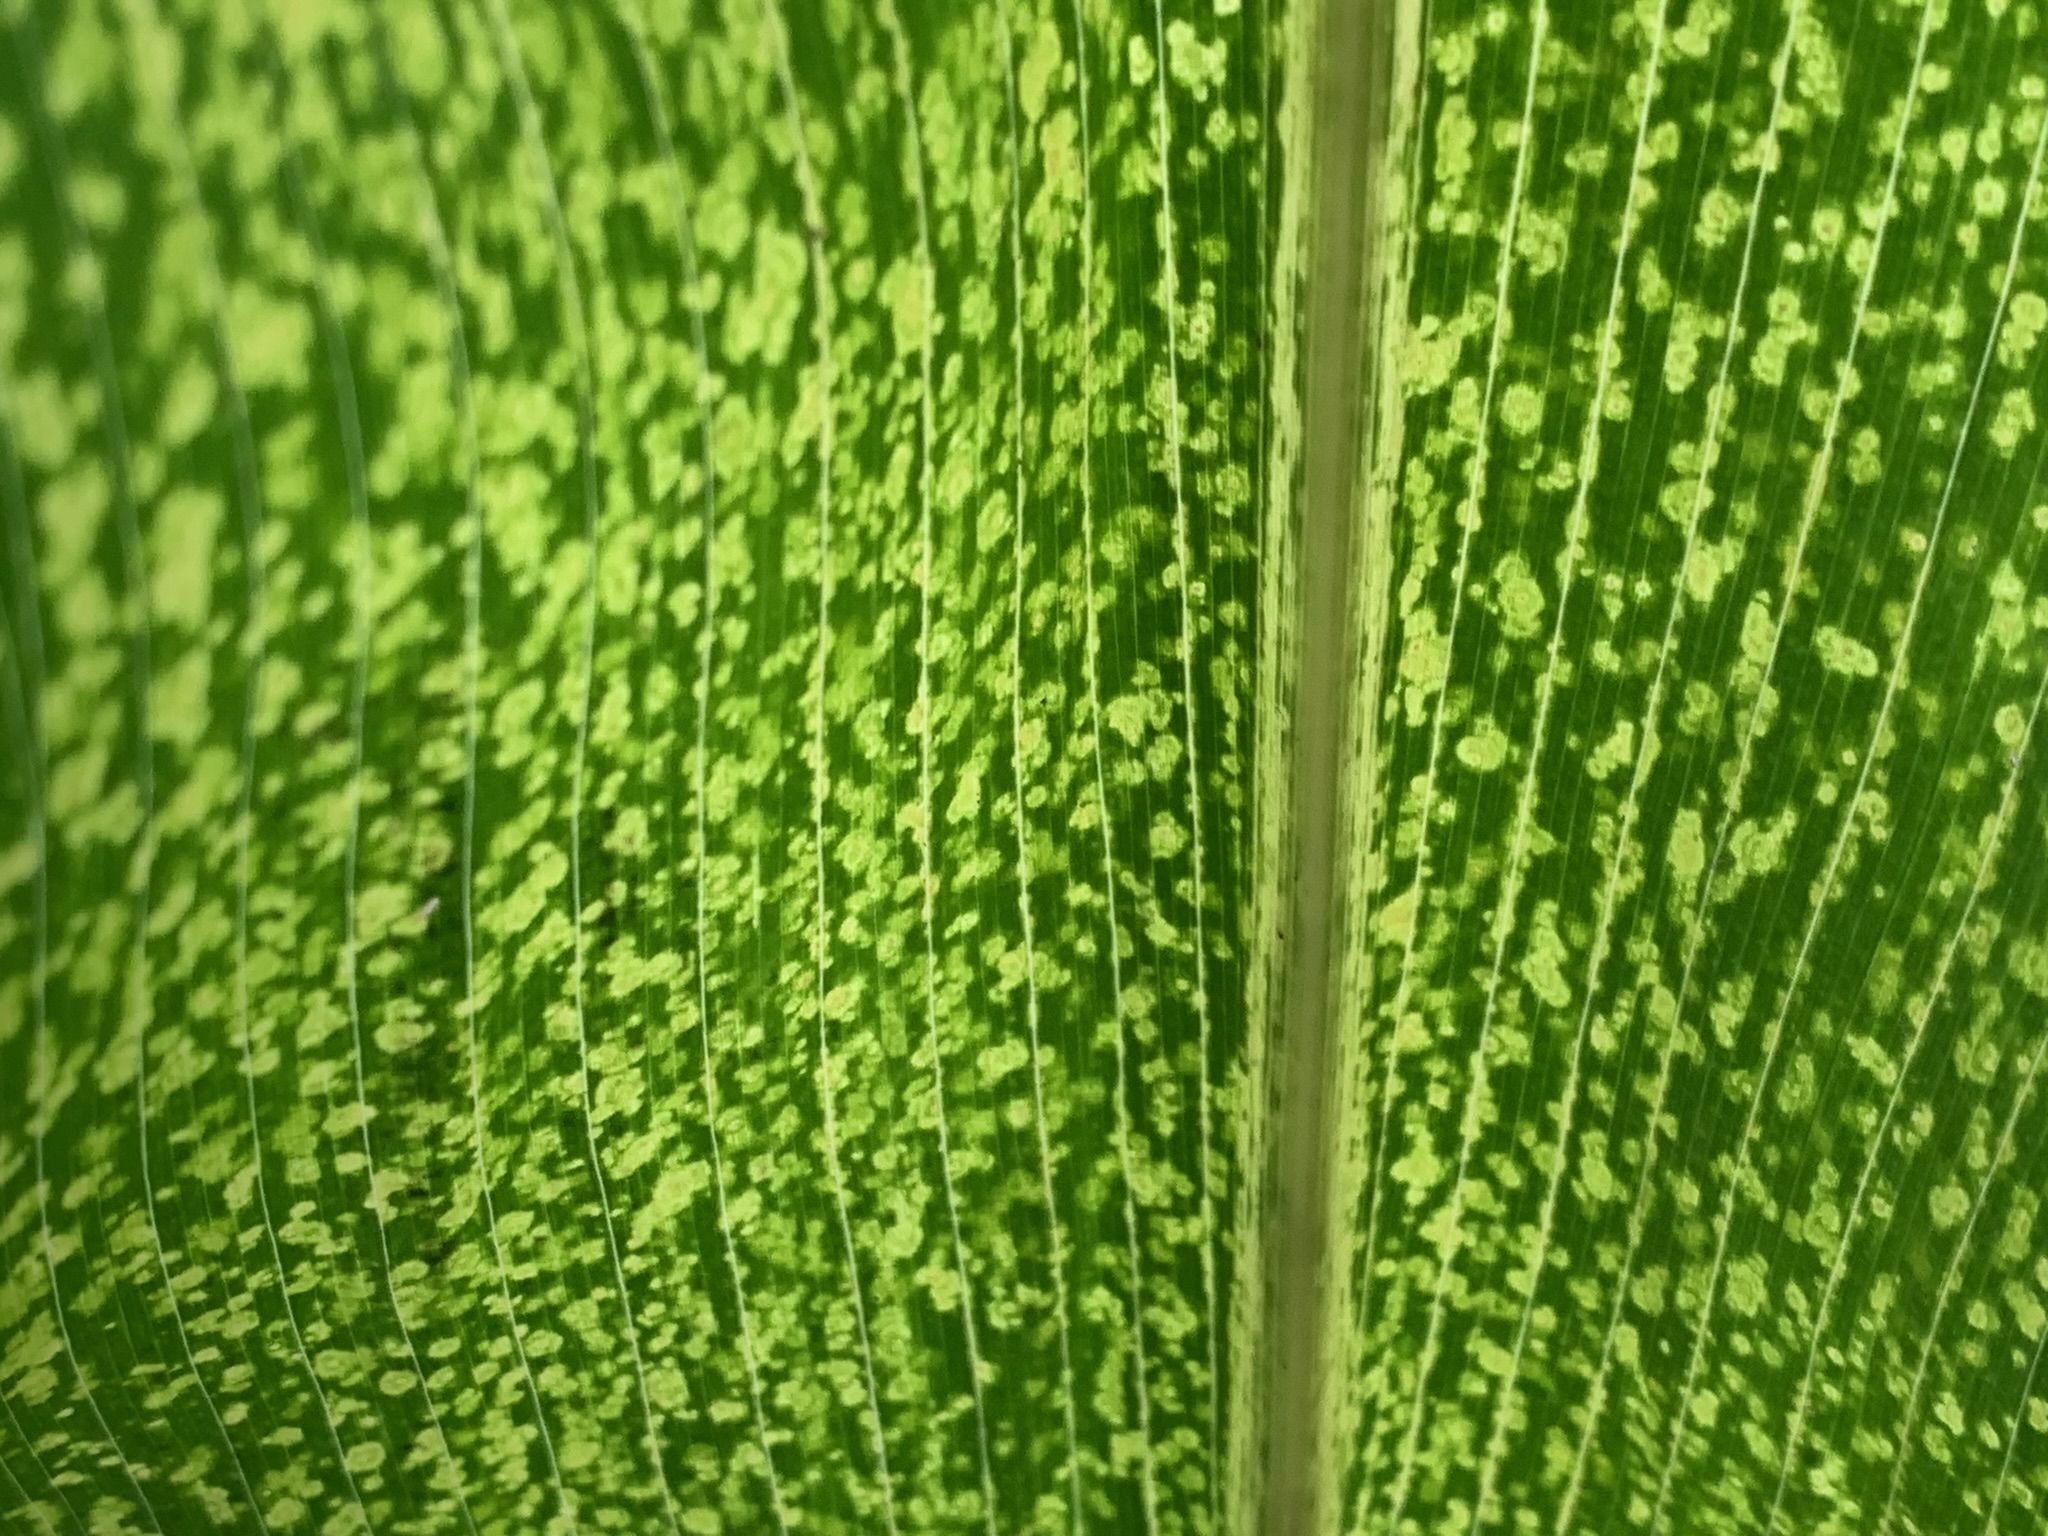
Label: MLN